Sporotrichosis

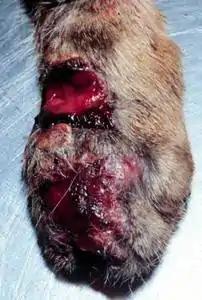
Ulcerative skin disease in a cat with sporotrichosis; a cat with this disease must be handled with caution as this form can be contagious to other animals and to humans

Sporotrichosis can be diagnosed in domestic and wild mammals. In veterinary medicine it is most frequently seen in cats and horses. Cats have a particularly severe form of cutaneous sporotrichosis. Infected cats may exhibit abscesses, cellulitis, or draining wounds that fail to respond to antibiotic treatment.